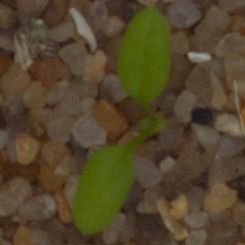
Label: common_chickweed